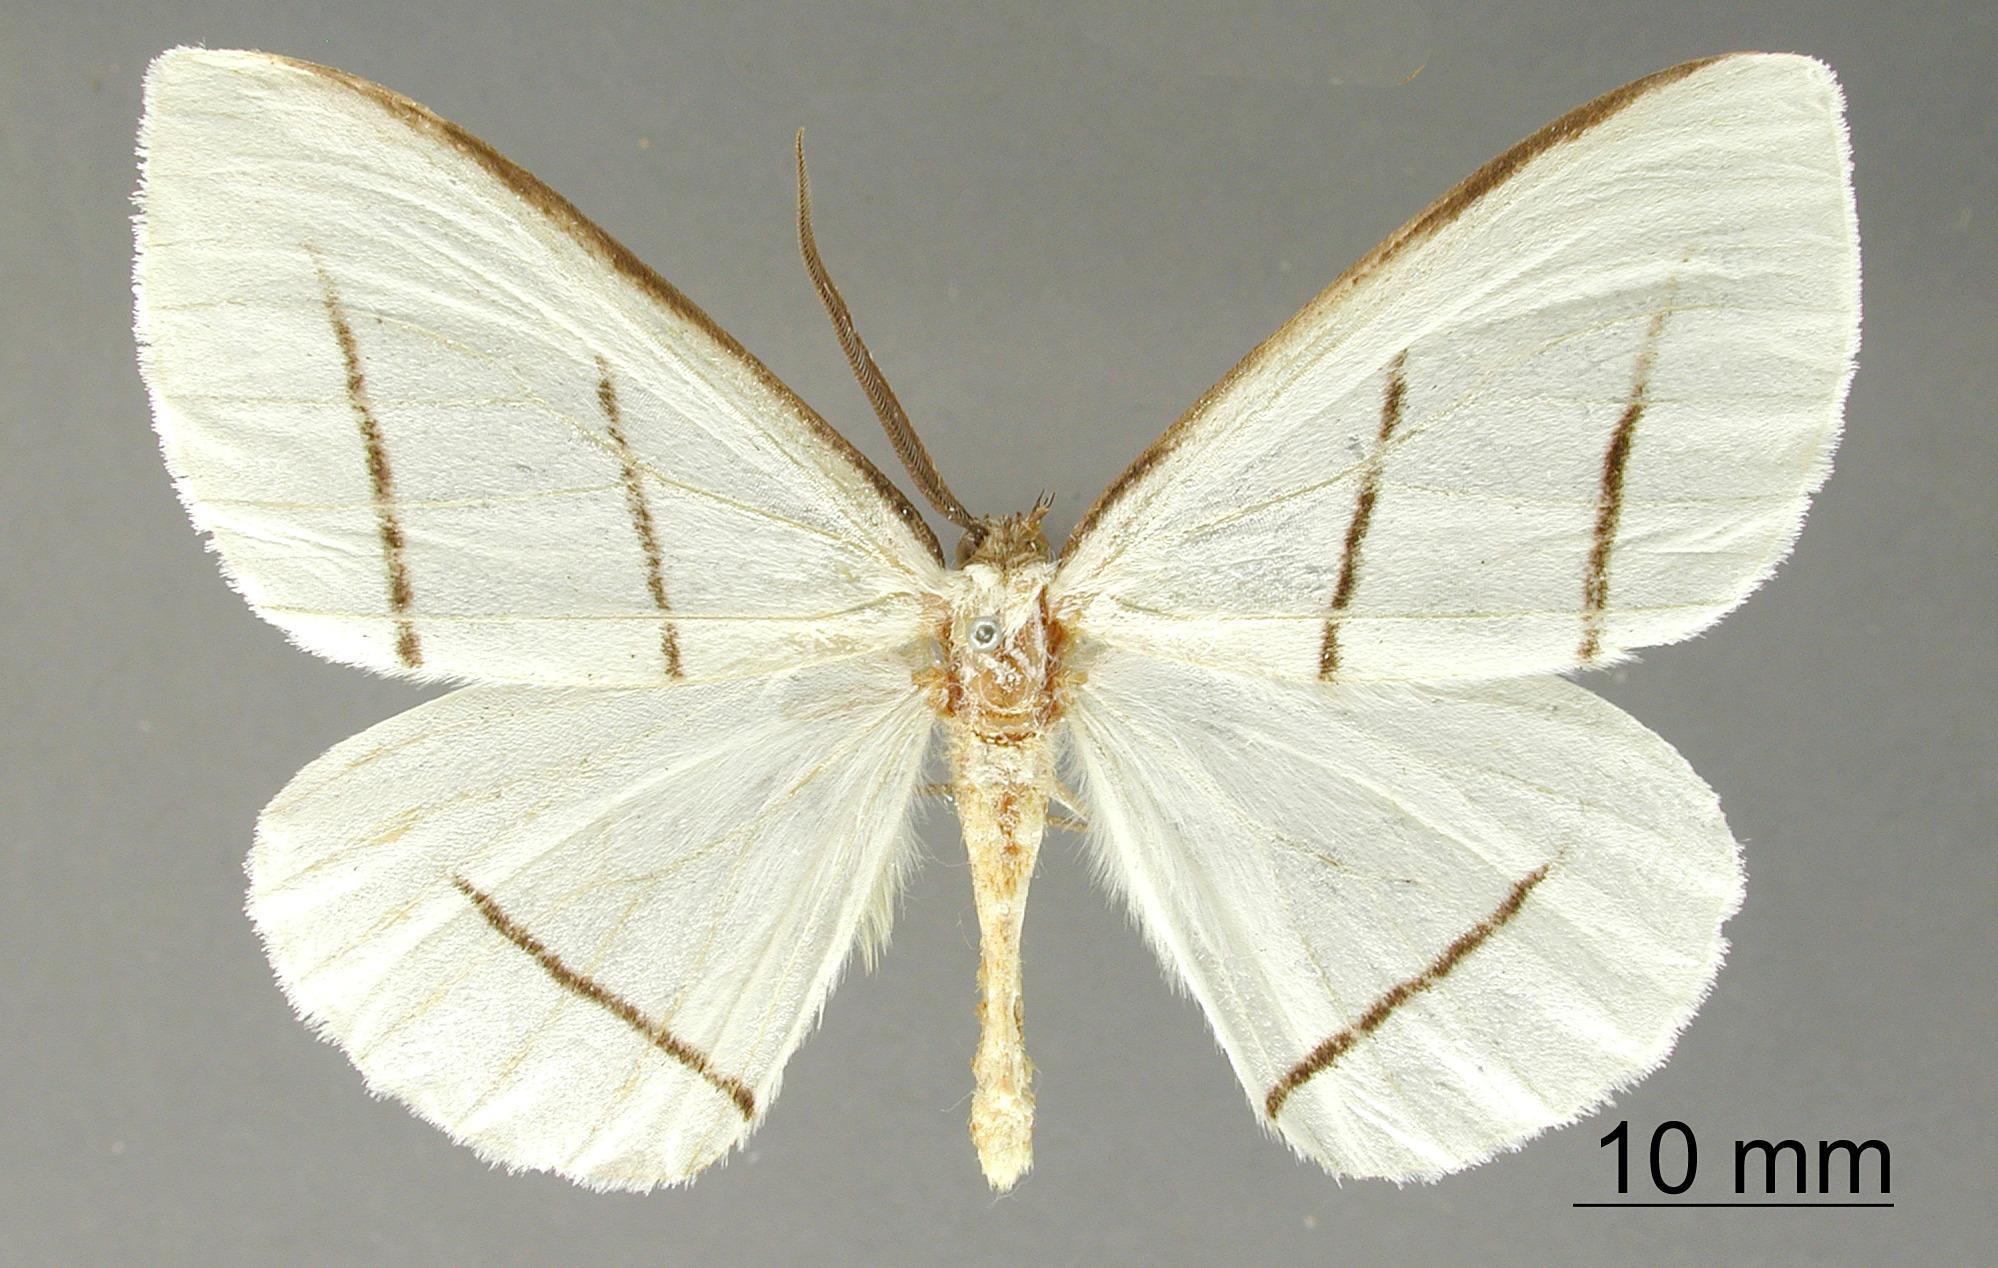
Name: Carpella interrupta
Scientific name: Carpella interrupta Schaus, 1901
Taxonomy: Animalia, Arthropoda, Insecta, Lepidoptera, Geometridae, Ennominae
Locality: Bolivia [no locality label on type], Bolivia